2018 Boracay closure and redevelopment

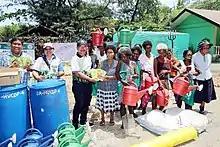
Department of Agriculture providing the Ati people tools and seeds for vegetable cultivation in the island.

The government in June 2018 announced that it is developing the Ati people's ancestral land in Boracay into an agro-tourism area in an effort to integrate the Ati into the island's tourism industry. The development is part of the Department of Agriculture's "Kabuhayan at Kaunlaran ng Kababayang Katutubo" (4Ks) program which was originated by the department's secretary Emmanuel Piñol. A greenhouse will be set up for vegetable cultivation and a goat farm for the production of milk. An organic restaurant serving Ati cuisine and a hostel will also be set up along the beach area to be run by members of the Ati people.